Second cabinet of Odilon Barrot

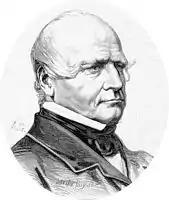
Odilon Barrot

The second cabinet of Odilon Barrot was the government of France from 2 June 1849 to 31 October 1849 under President of the Council Odilon Barrot.